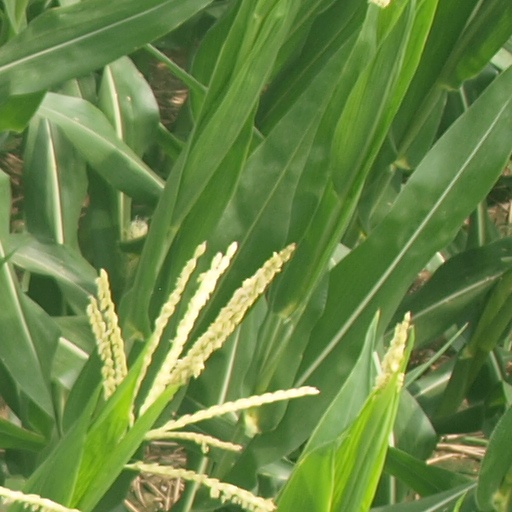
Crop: maize; corn